Alibunar

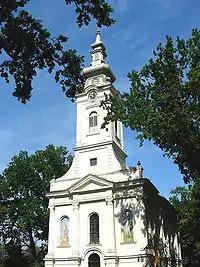
The Romanian Orthodox church

Settlements with a Serb ethnic majority are: Alibunar, Banatski Karlovac, Vladimirovac, Dobrica, Ilandža, and Novi Kozjak. The settlement with a Slovak ethnic majority is Janošik. The settlements with Romanian ethnic majority are: Lokve and Nikolinci. The ethnically mixed settlement with a relative Romanian majority is Seleuš.